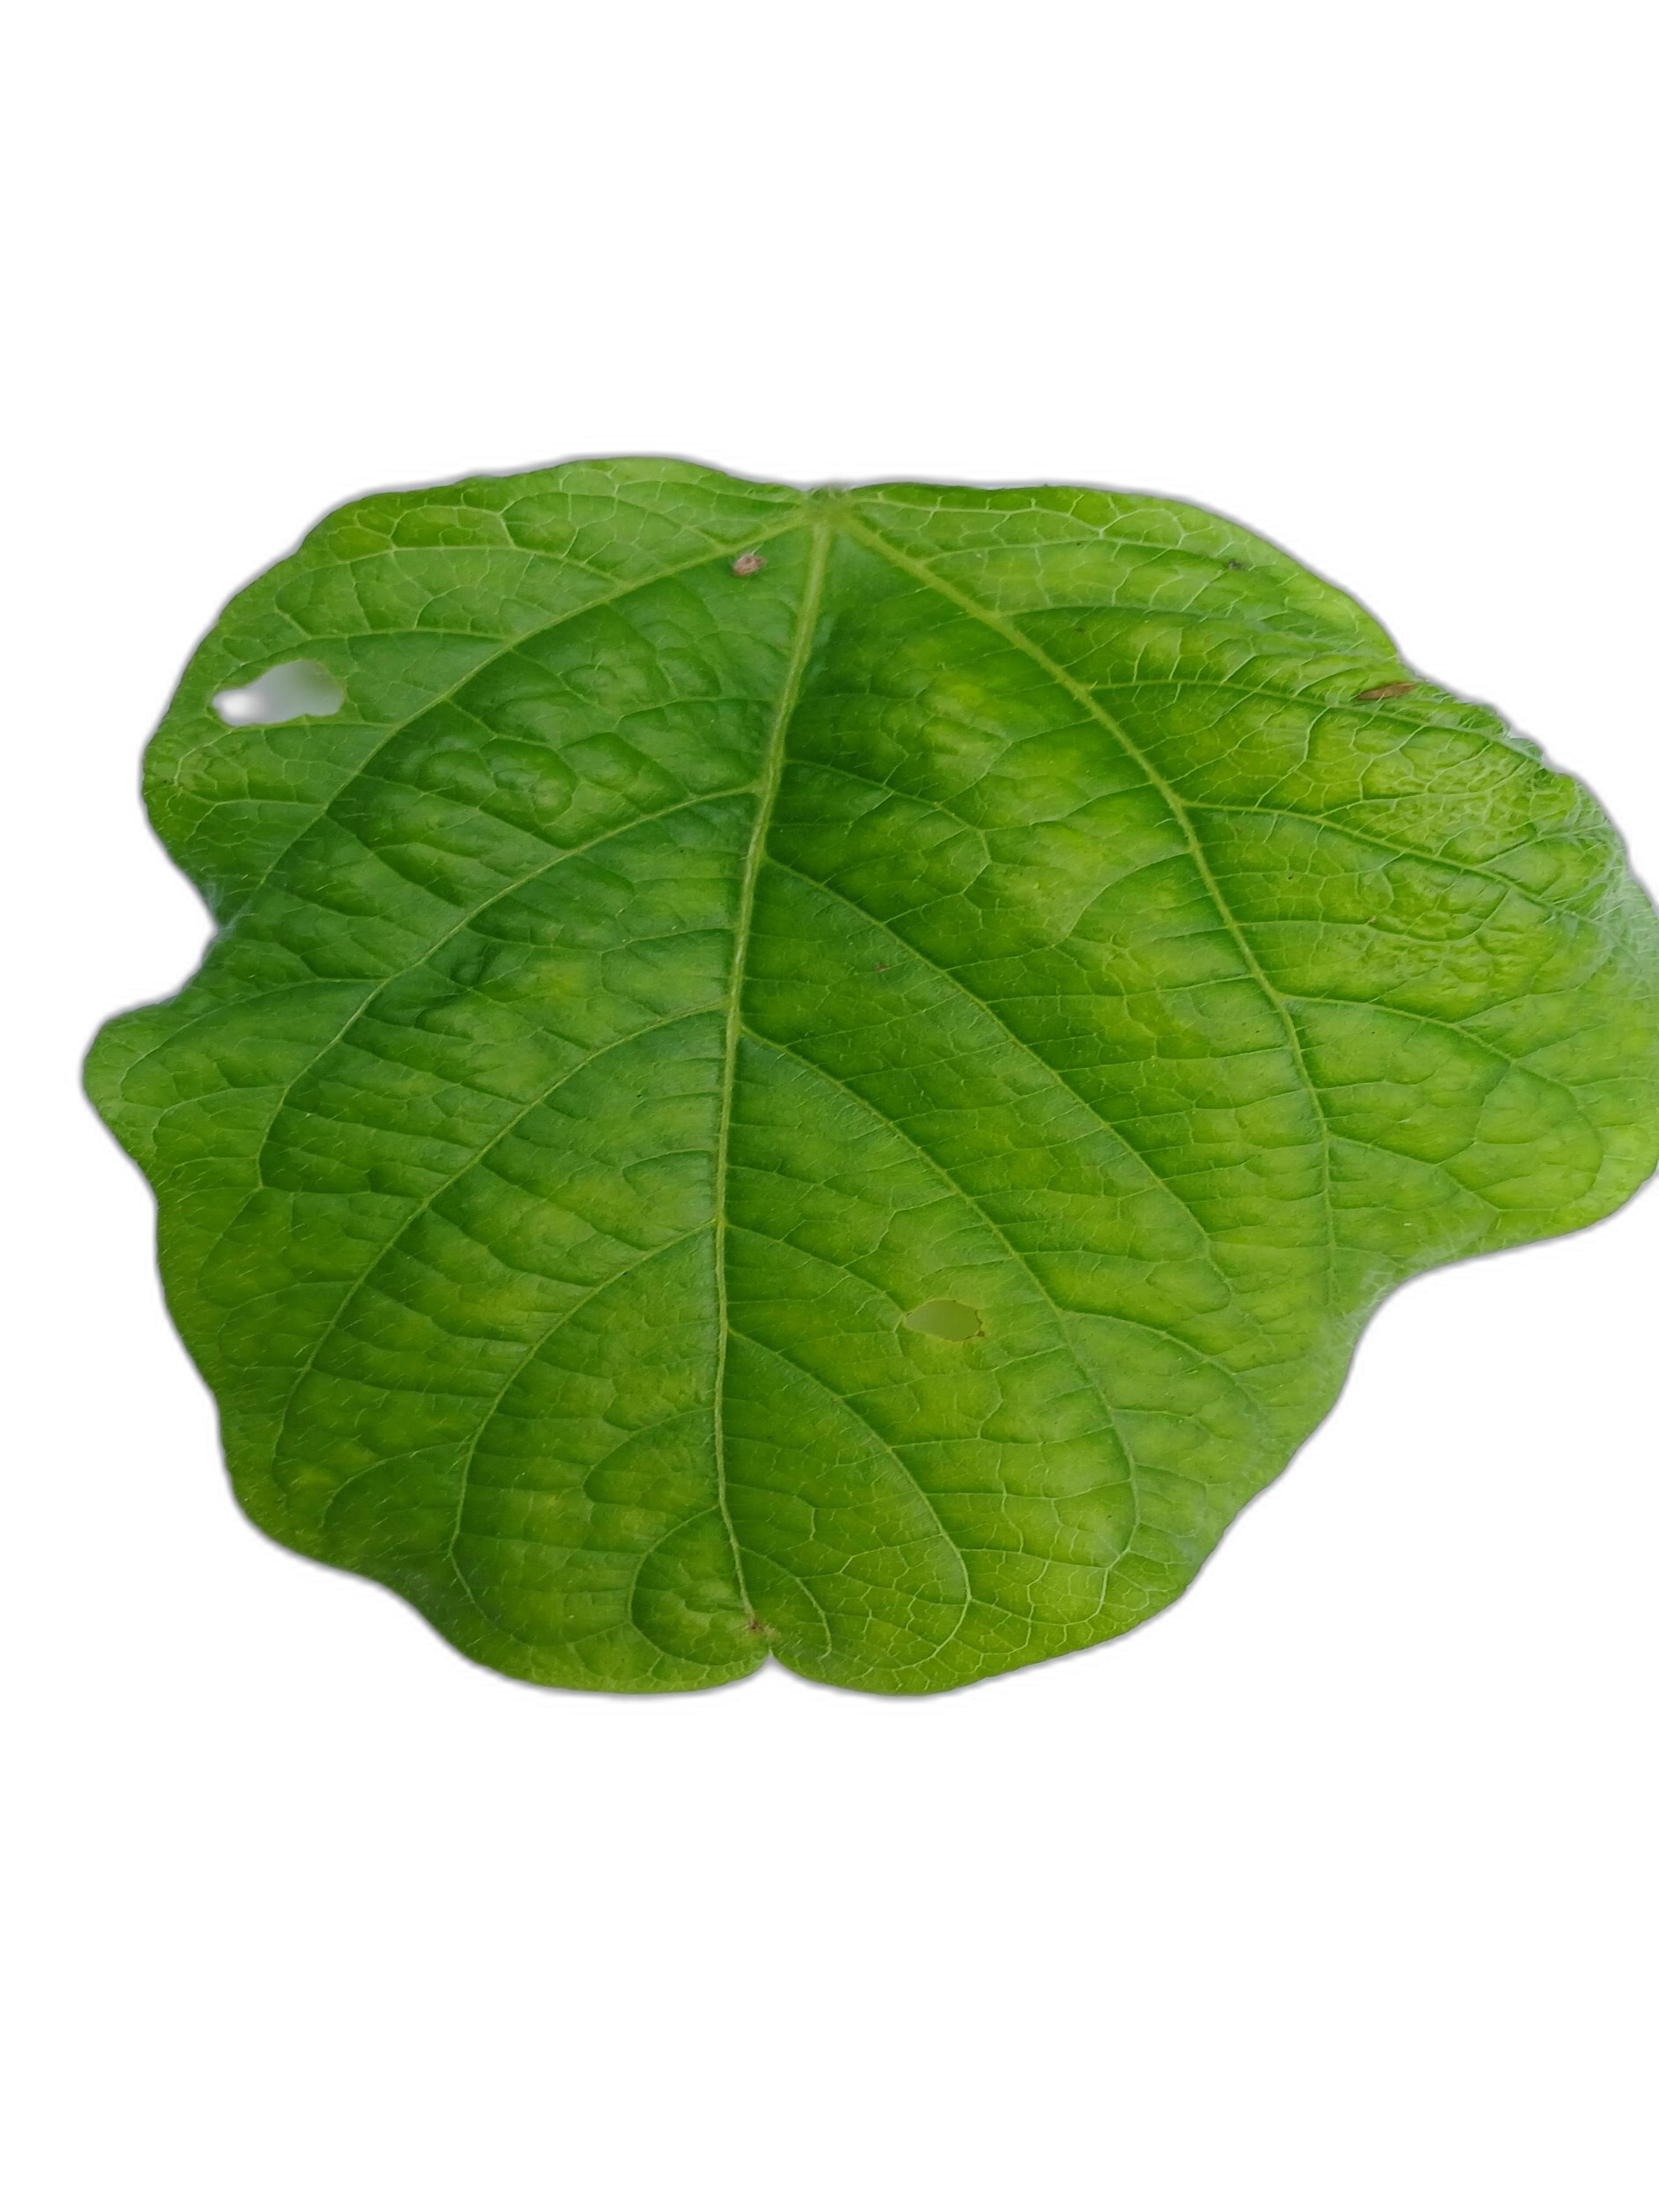
Label: Leaf Crinkle